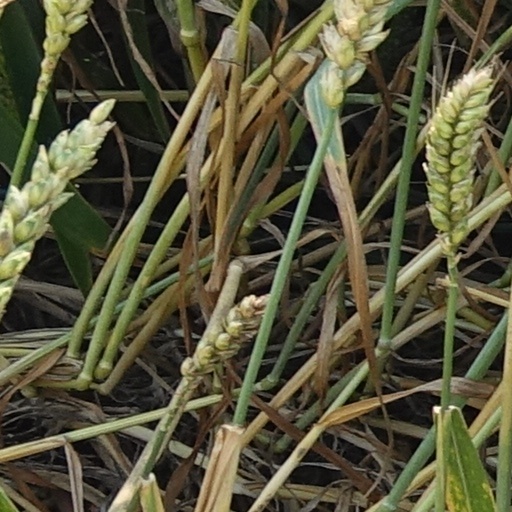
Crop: wheat